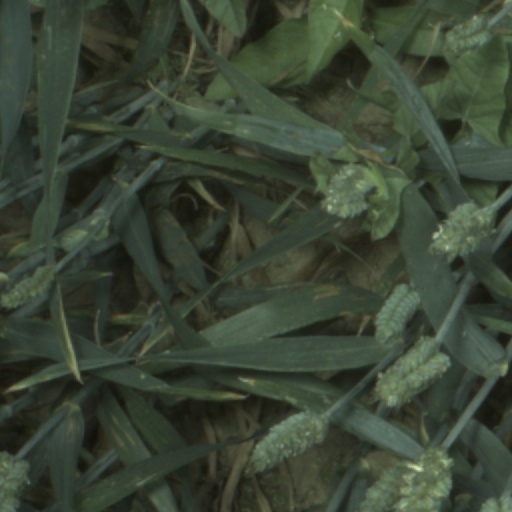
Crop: wheat